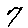
Label: 7